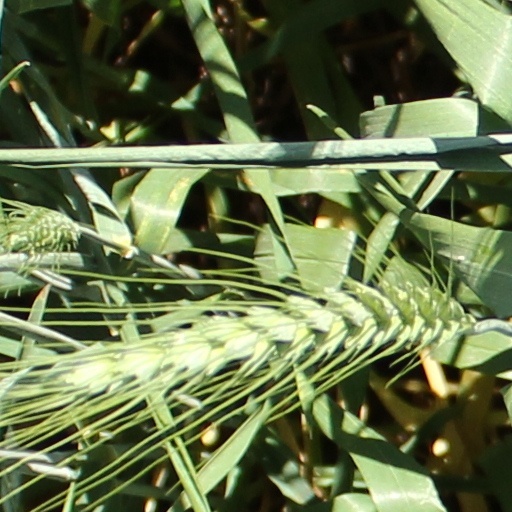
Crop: wheat